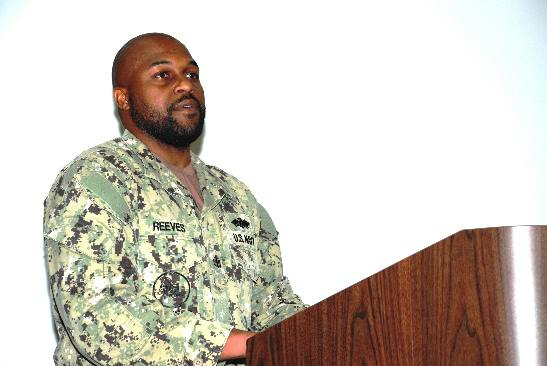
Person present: Yes